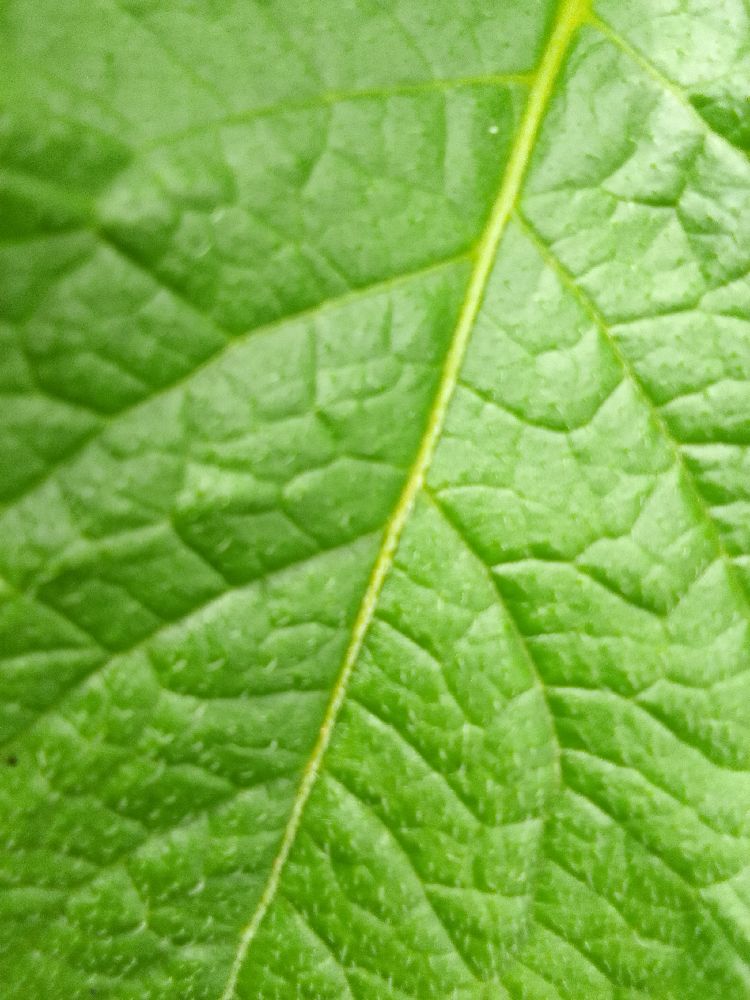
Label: Healthy